New York State Route 441

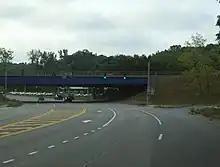
Interchange between NY 153 and NY 441 as seen from Panorama Trail southbound

Linden Avenue separates from NY 441 roughly from I-490 and follows a routing parallel to NY 441 on the opposite side of the nearby Rochester Subdivision, a double-tracked rail line owned by CSX Transportation. Continuing onward, Route 441 curves eastward and crosses over the CSX railroad line ahead of another intersection with Linden Avenue in the town of Pittsford. Linden Avenue crosses NY 441 and heads southeastward toward East Rochester; however, NY 441 curves northeastward to enter the town of Penfield.